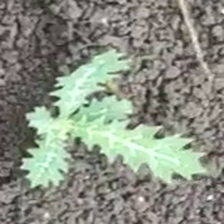
Weed species: Bilayat_(Mexicana_Argemone)